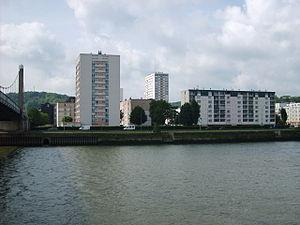
Elbeuf est une commune française située dans le département de la Seine-Maritime en région Normandie.